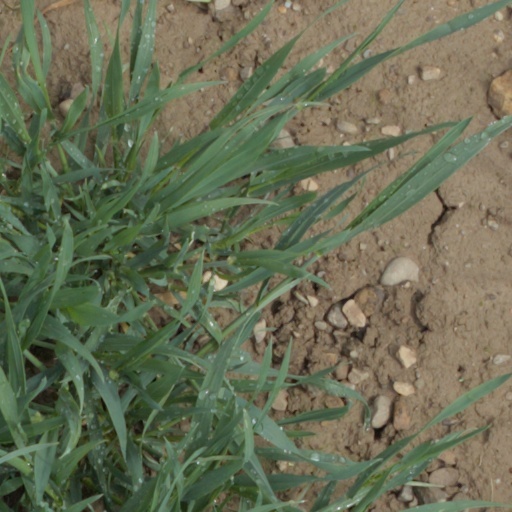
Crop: wheat